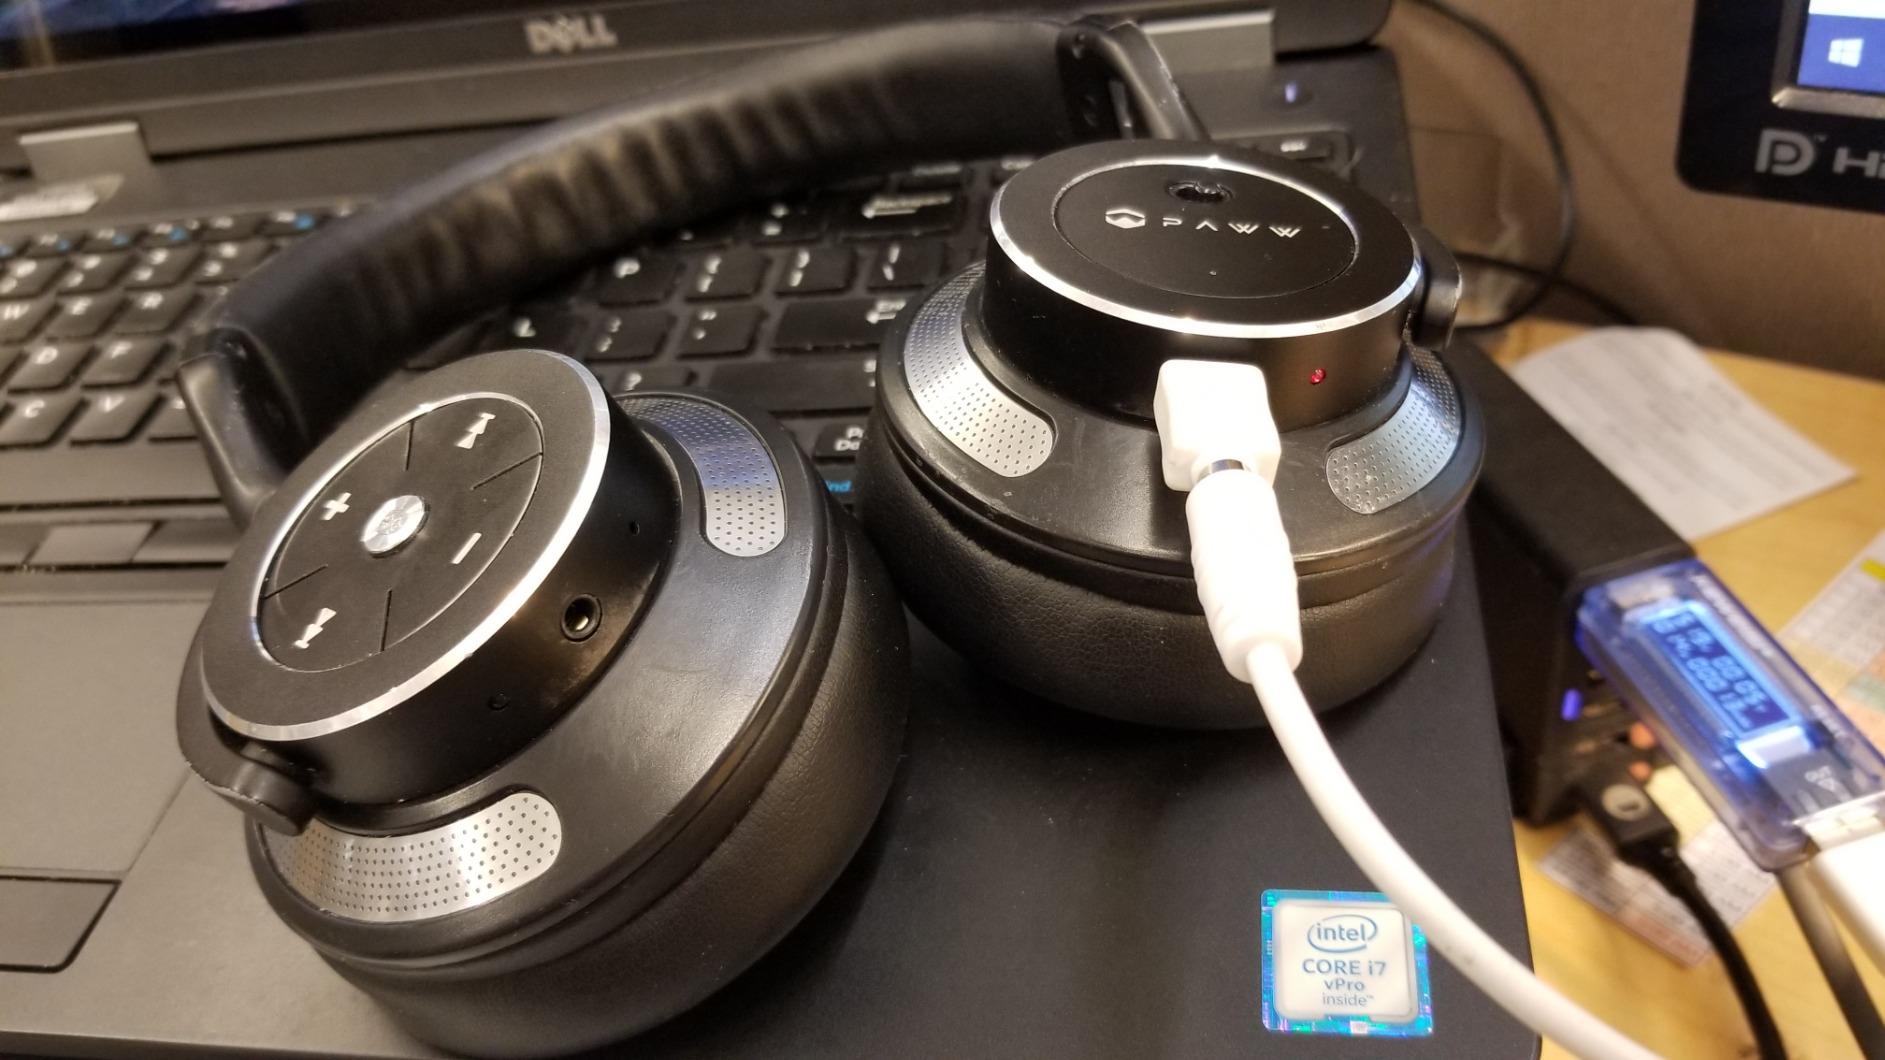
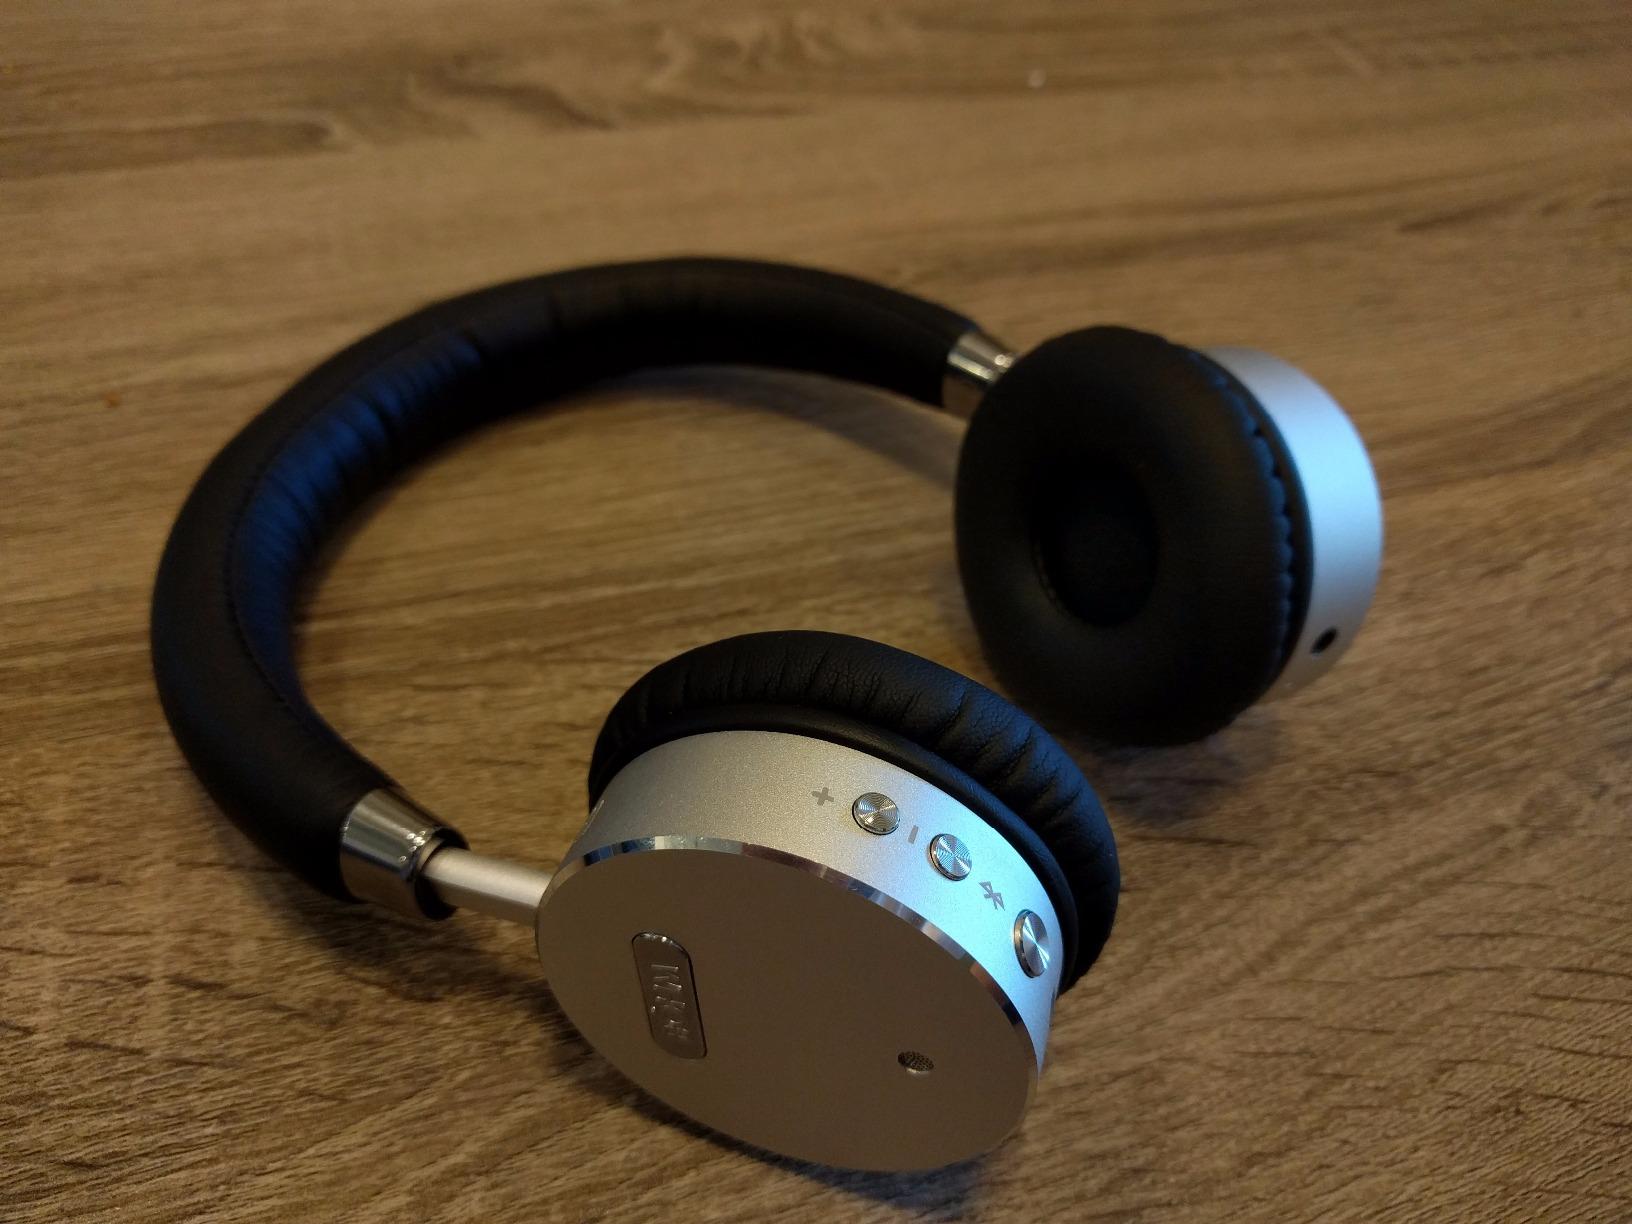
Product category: headphones
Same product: no